Viking Line

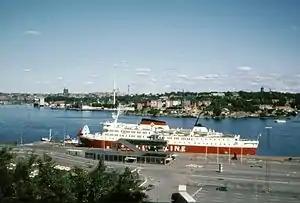
, built 1974 for Rederi Ab Sally, in Stockholm during her first year of service

During the 1970s Viking expanded greatly and overtook Silja Line as the largest shipping consortium on the Northern Baltic Sea. Between 1970 and 1973 Slite and Sally took delivery of five nearly identical ships built at Meyer Werft Germany, namely MS "Apollo" and MS "Diana" for Slite, and MS "Viking 1", MS "Viking 3" and MS "Viking 4" for Sally. MS "Viking 5", delivered in 1974, was an enlarged version of the same design. These so-called Papenburg sisters can be considered to be one of the most successful ships designs of all times (the shipyard built three additional sisters of the original design for Transbordadores for ship services in Mexico: "Coromuel", "Puerto Vallarta" and "Azteca"). In 1973 Viking Line started service on the Turku–Mariehamn–Stockholm route, directly competing with Silja Line for the first time. The next year Sally began Viking Line traffic between Helsinki and Stockholm. For the next decade this route stayed in their hands, whereas on other routes the three companies operated together.